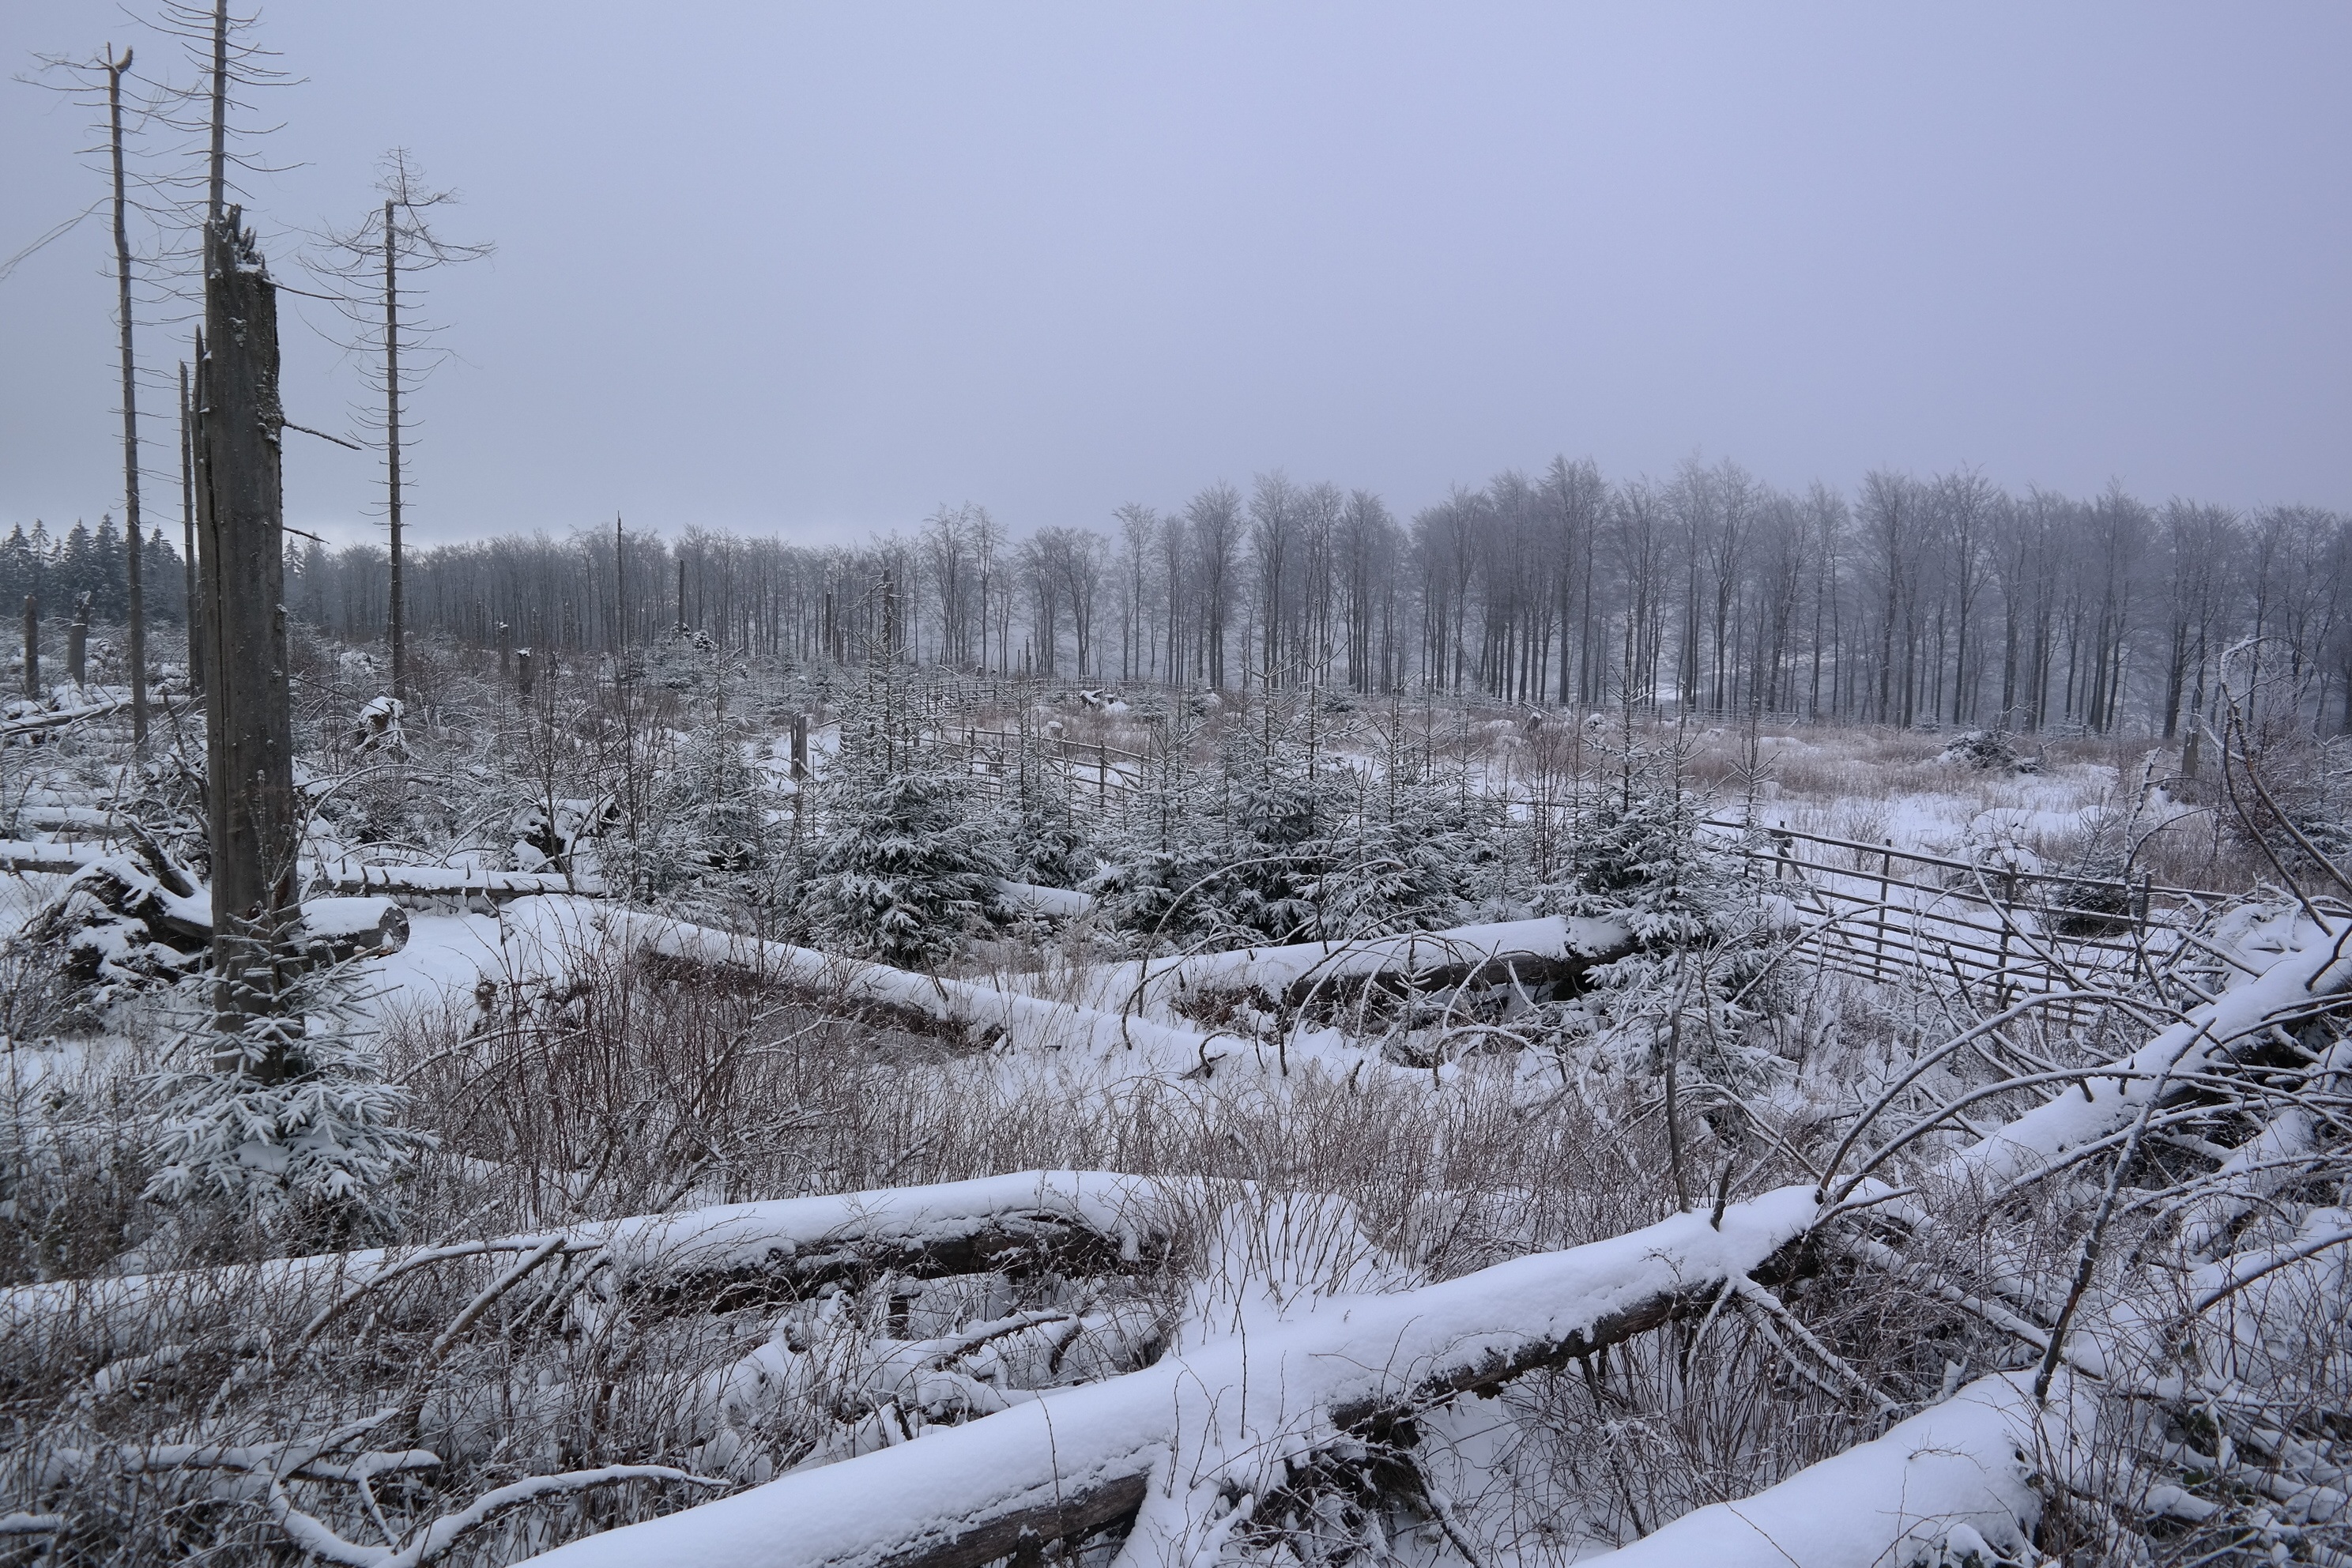
landscape, tree, forest, wilderness, snow, winter, hill, frost, ice, weather, season, trees, woodland, habitat, freezing, sauerland, natural environment, atmospheric phenomenon, woody plant, geological phenomenon, kyrill path